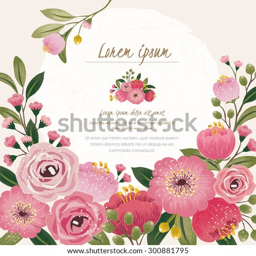
vector illustration of a beautiful floral border with spring flowers for invitations and birthday cards